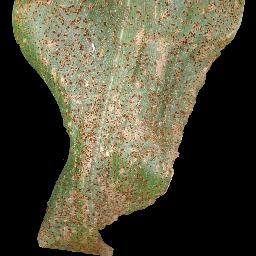
Label: Corn___Common_rust